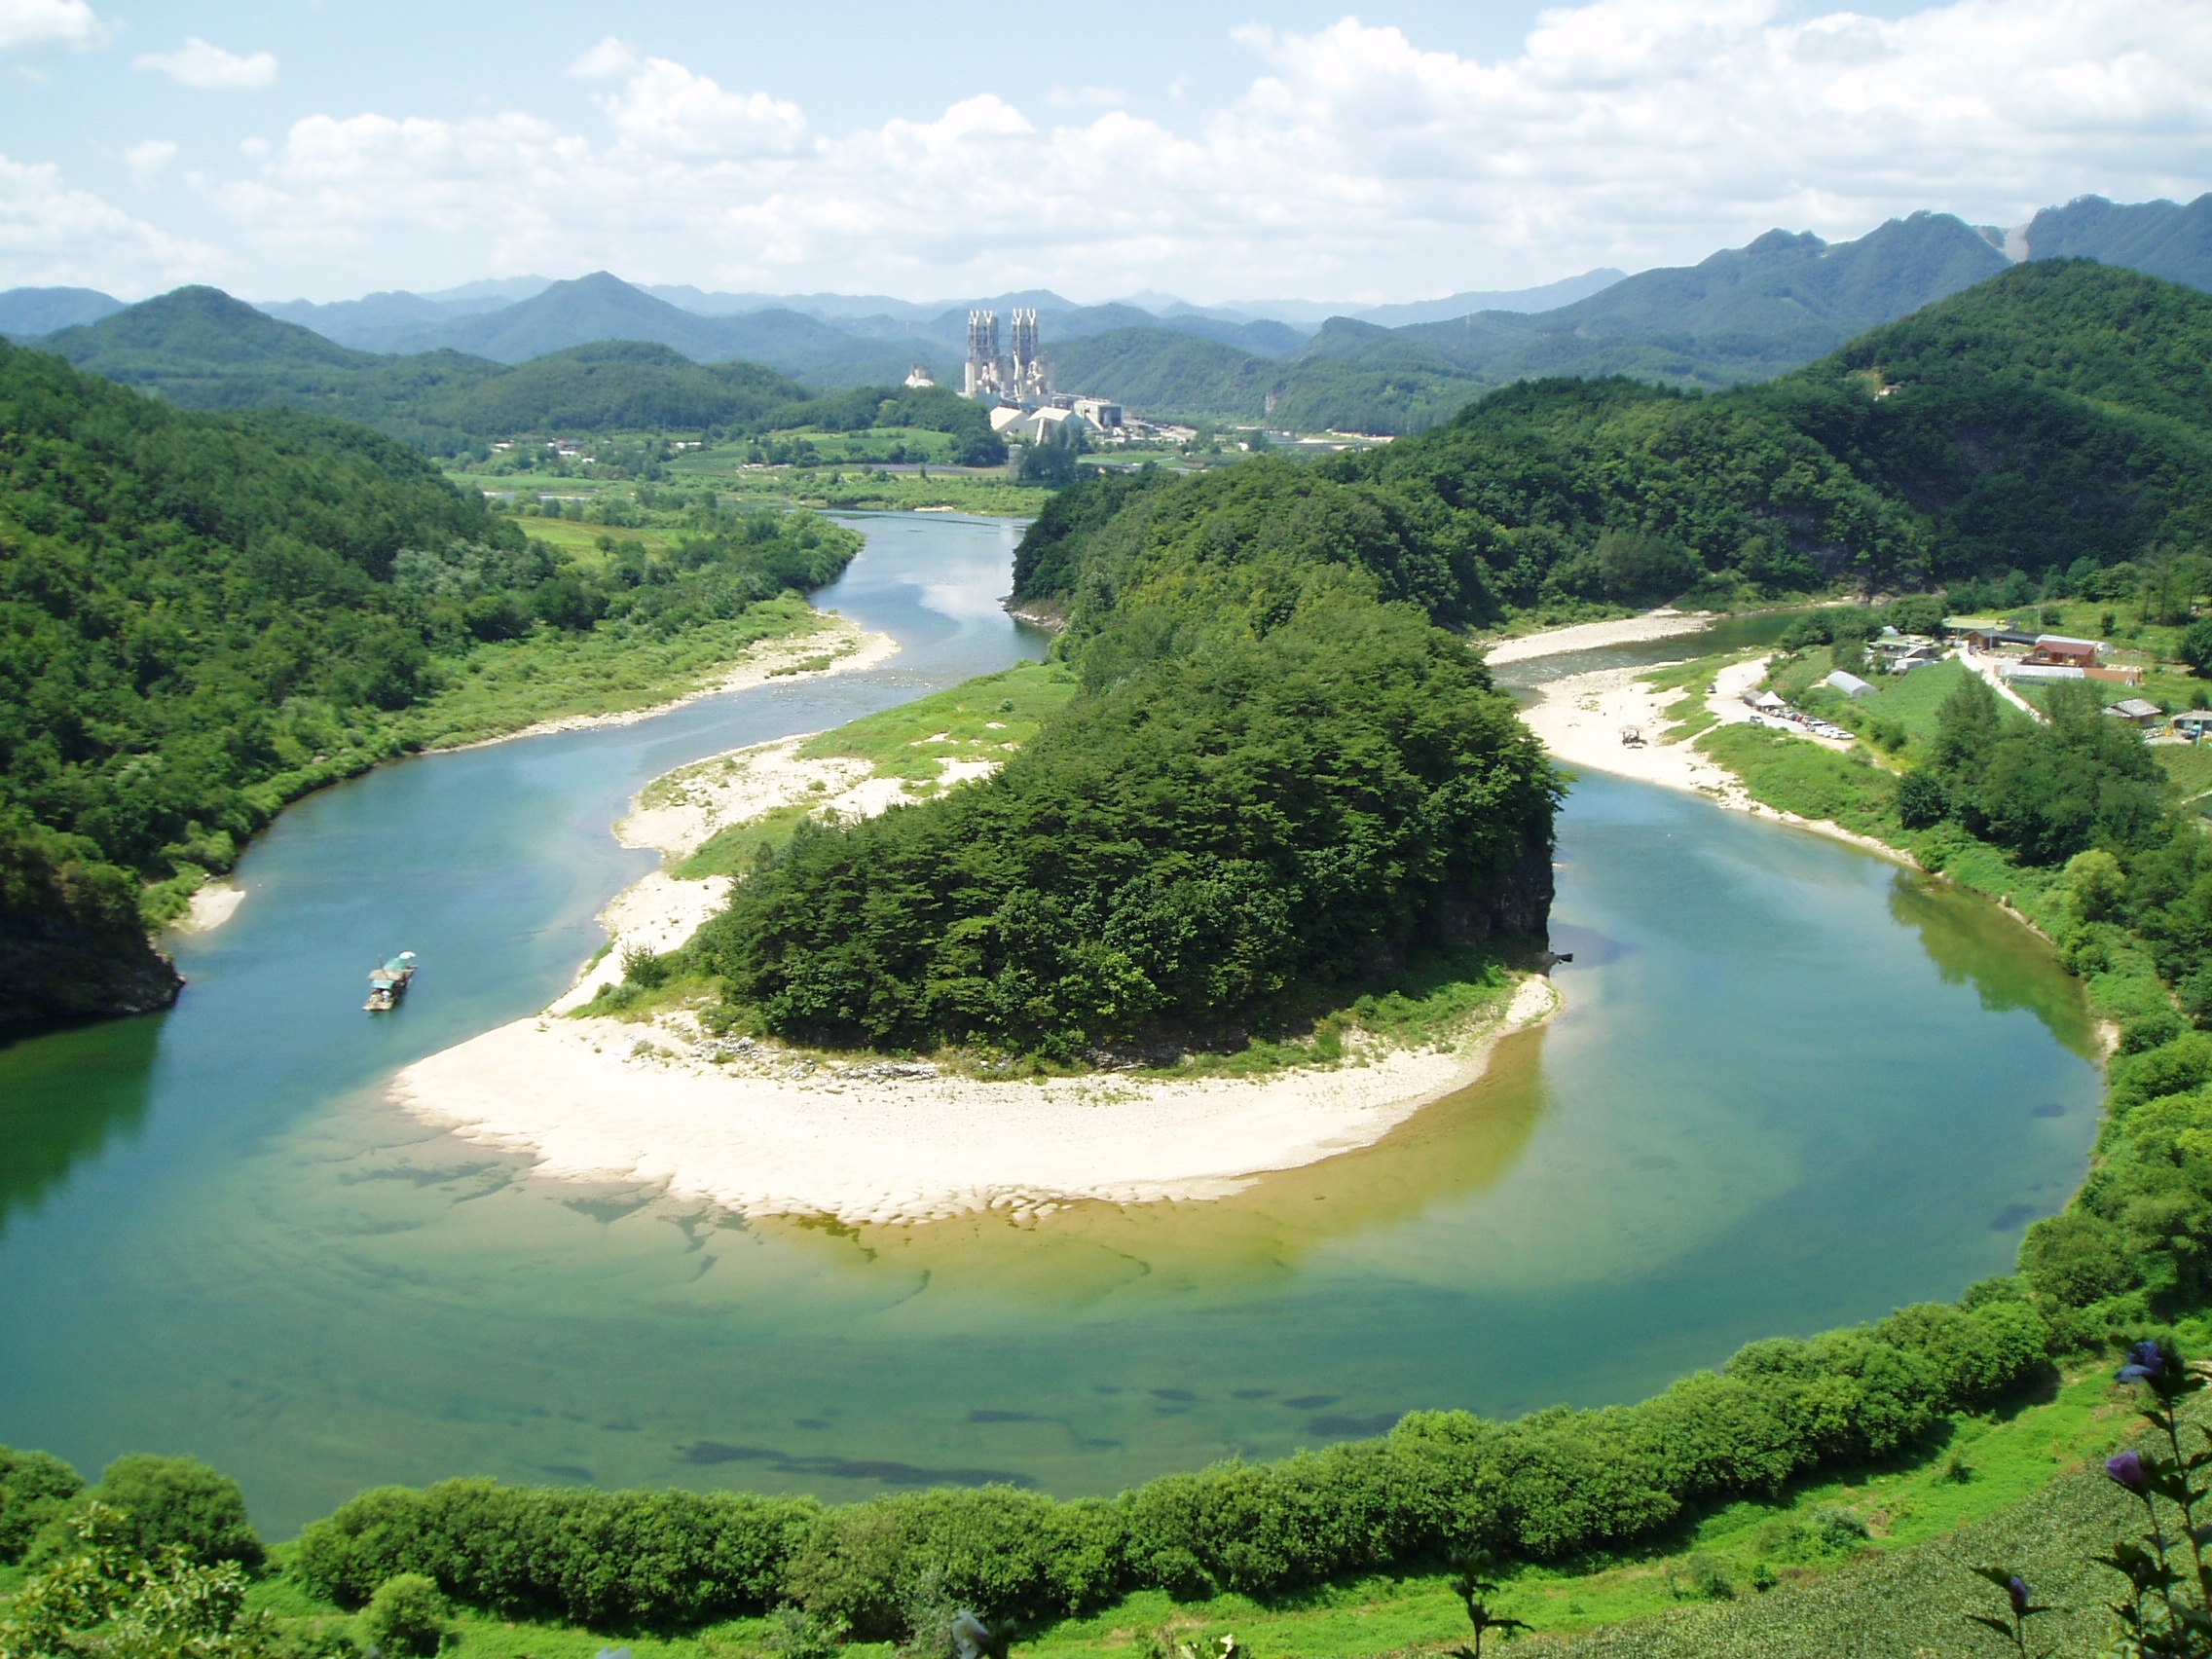
lake, river, reservoir, body of water, plateau, loch, crater lake, tarn, gangwon do, aerial photography, the terrain of the korean peninsula, donggang, youngwol